Europcar

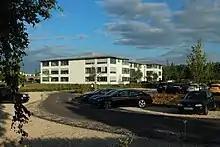
Europcar former head office in Voisins-le-Bretonneux, France, June 2015

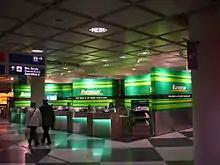
Europcar counters at Munich Airport-Franz Josef Strauß, January 2007

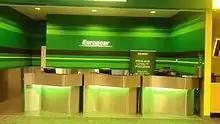
Europcar office in the Christchurch Airport, Christchurch, New Zealand, January 2017

Europcar Mobility Group is a French car rental company founded in 1949 in Paris. The head office of the holding company, Europcar Group S.A., is in the business park of Val Saint-Quentin at Voisins-le-Bretonneux (Saint-Quentin-en-Yvelines), France.